François Dominique (writer)

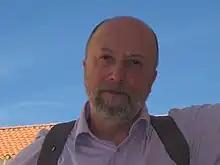
François Dominique

He taught law and political science at the University of Burgundy. Under the name Dominique Gros, he published "Le droit antisémite de Vichy", "La pauvreté saisie par le droit", "Le droit de résistance à l’oppression" in "Le Genre Humain", Seuil Publisher.